American oystercatcher

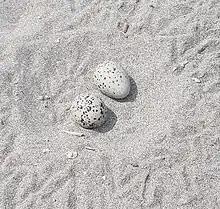
American Oystercatcher nest in a beach near Lima

The American oystercatcher feeds almost exclusively on shellfish and other marine invertebrates. Oysters are a staple of their diet, as their name suggests, but they also eat mussels, clams, limpets, sea urchins, starfish, crabs, and worms. In general, they use their bills to catch shellfish. As they walk across a shellfish bed, they look for a mollusk with a partially opened shell. When they find one, they jab their bill into the shell and sever the muscle that causes the shell to clamp shut. This can be dangerous, however, as they are sometimes drowned when they don't completely sever this muscle and the shell clamps down on their bill. A strong, tightly rooted mollusk can hold the bird in place until the tide comes in. They also feed by carrying loose shellfish out of the water and hammering at the shell or by probing the sand for soft-shell or razor clams.